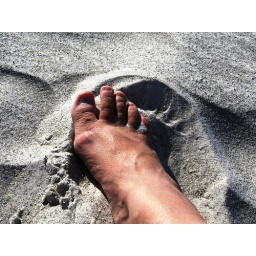
The requisite foot in sand beach vacation photo